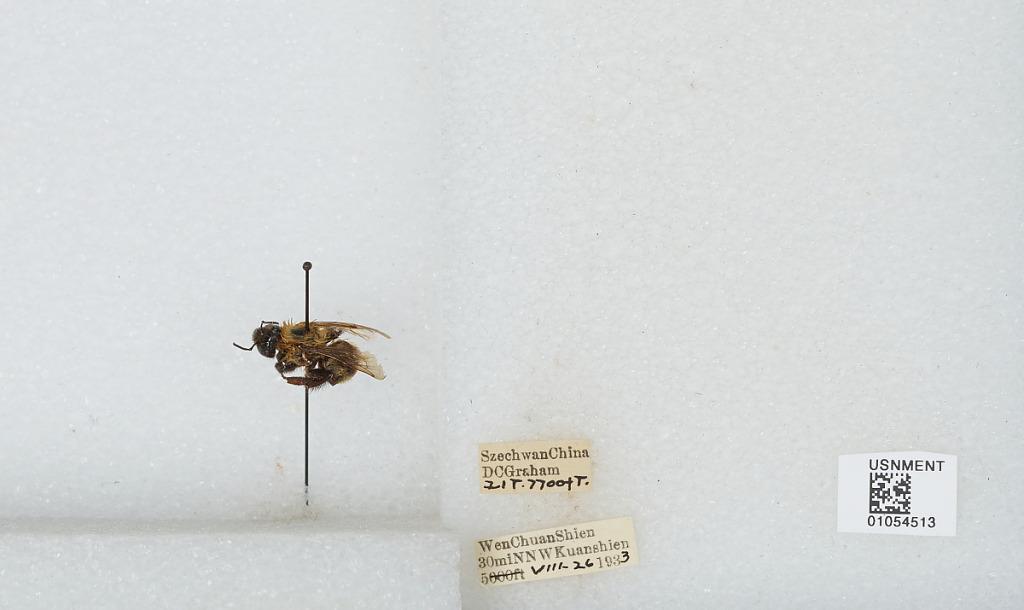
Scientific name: Bombus sp.
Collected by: D. Graham
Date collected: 1933-8-26
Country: China
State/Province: Sichuan
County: Wenchuan Xian
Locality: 30 mi NNW Kuanshien